Iran–United States relations during the first Trump administration

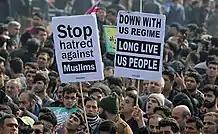
38th anniversary of the 1979 Revolution in Azadi square, Tehran, 2017

One of the Trump administration’s first major actions affecting Iran came on 27 January 2017, when citizens of Iran and several other countries were temporarily banned from entering the United States by the executive order "Protecting the Nation From Foreign Terrorist Entry Into the United States". It barred Iranian citizens and individuals suspected of Iranian nationality from entering the U.S., including Iranian passport holders, except for transit. All passengers and crew, regardless of nationality, were required to ensure their passports contained no Iranian entry stamps. There are no direct flights between Iran and the USA so all travel must transit through a third country, and no Iranian aircraft may enter USA airspace.